Un amore (1965 film)

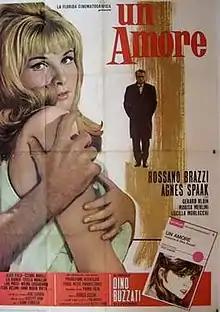

Un amore is a 1965 Italian romance film directed by Gianni Vernuccio. It is based on the novel "A Love Affair" by Dino Buzzati.